The Captain's Ship

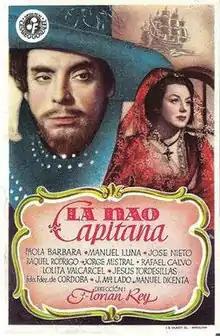

The Captain's Ship (Spanish: La nao capitana) is a 1947 Spanish historical drama film directed by Florián Rey and starring Paola Barbara, Manuel Luna and José Nieto. The film's sets were designed by the art director Sigfrido Burmann.